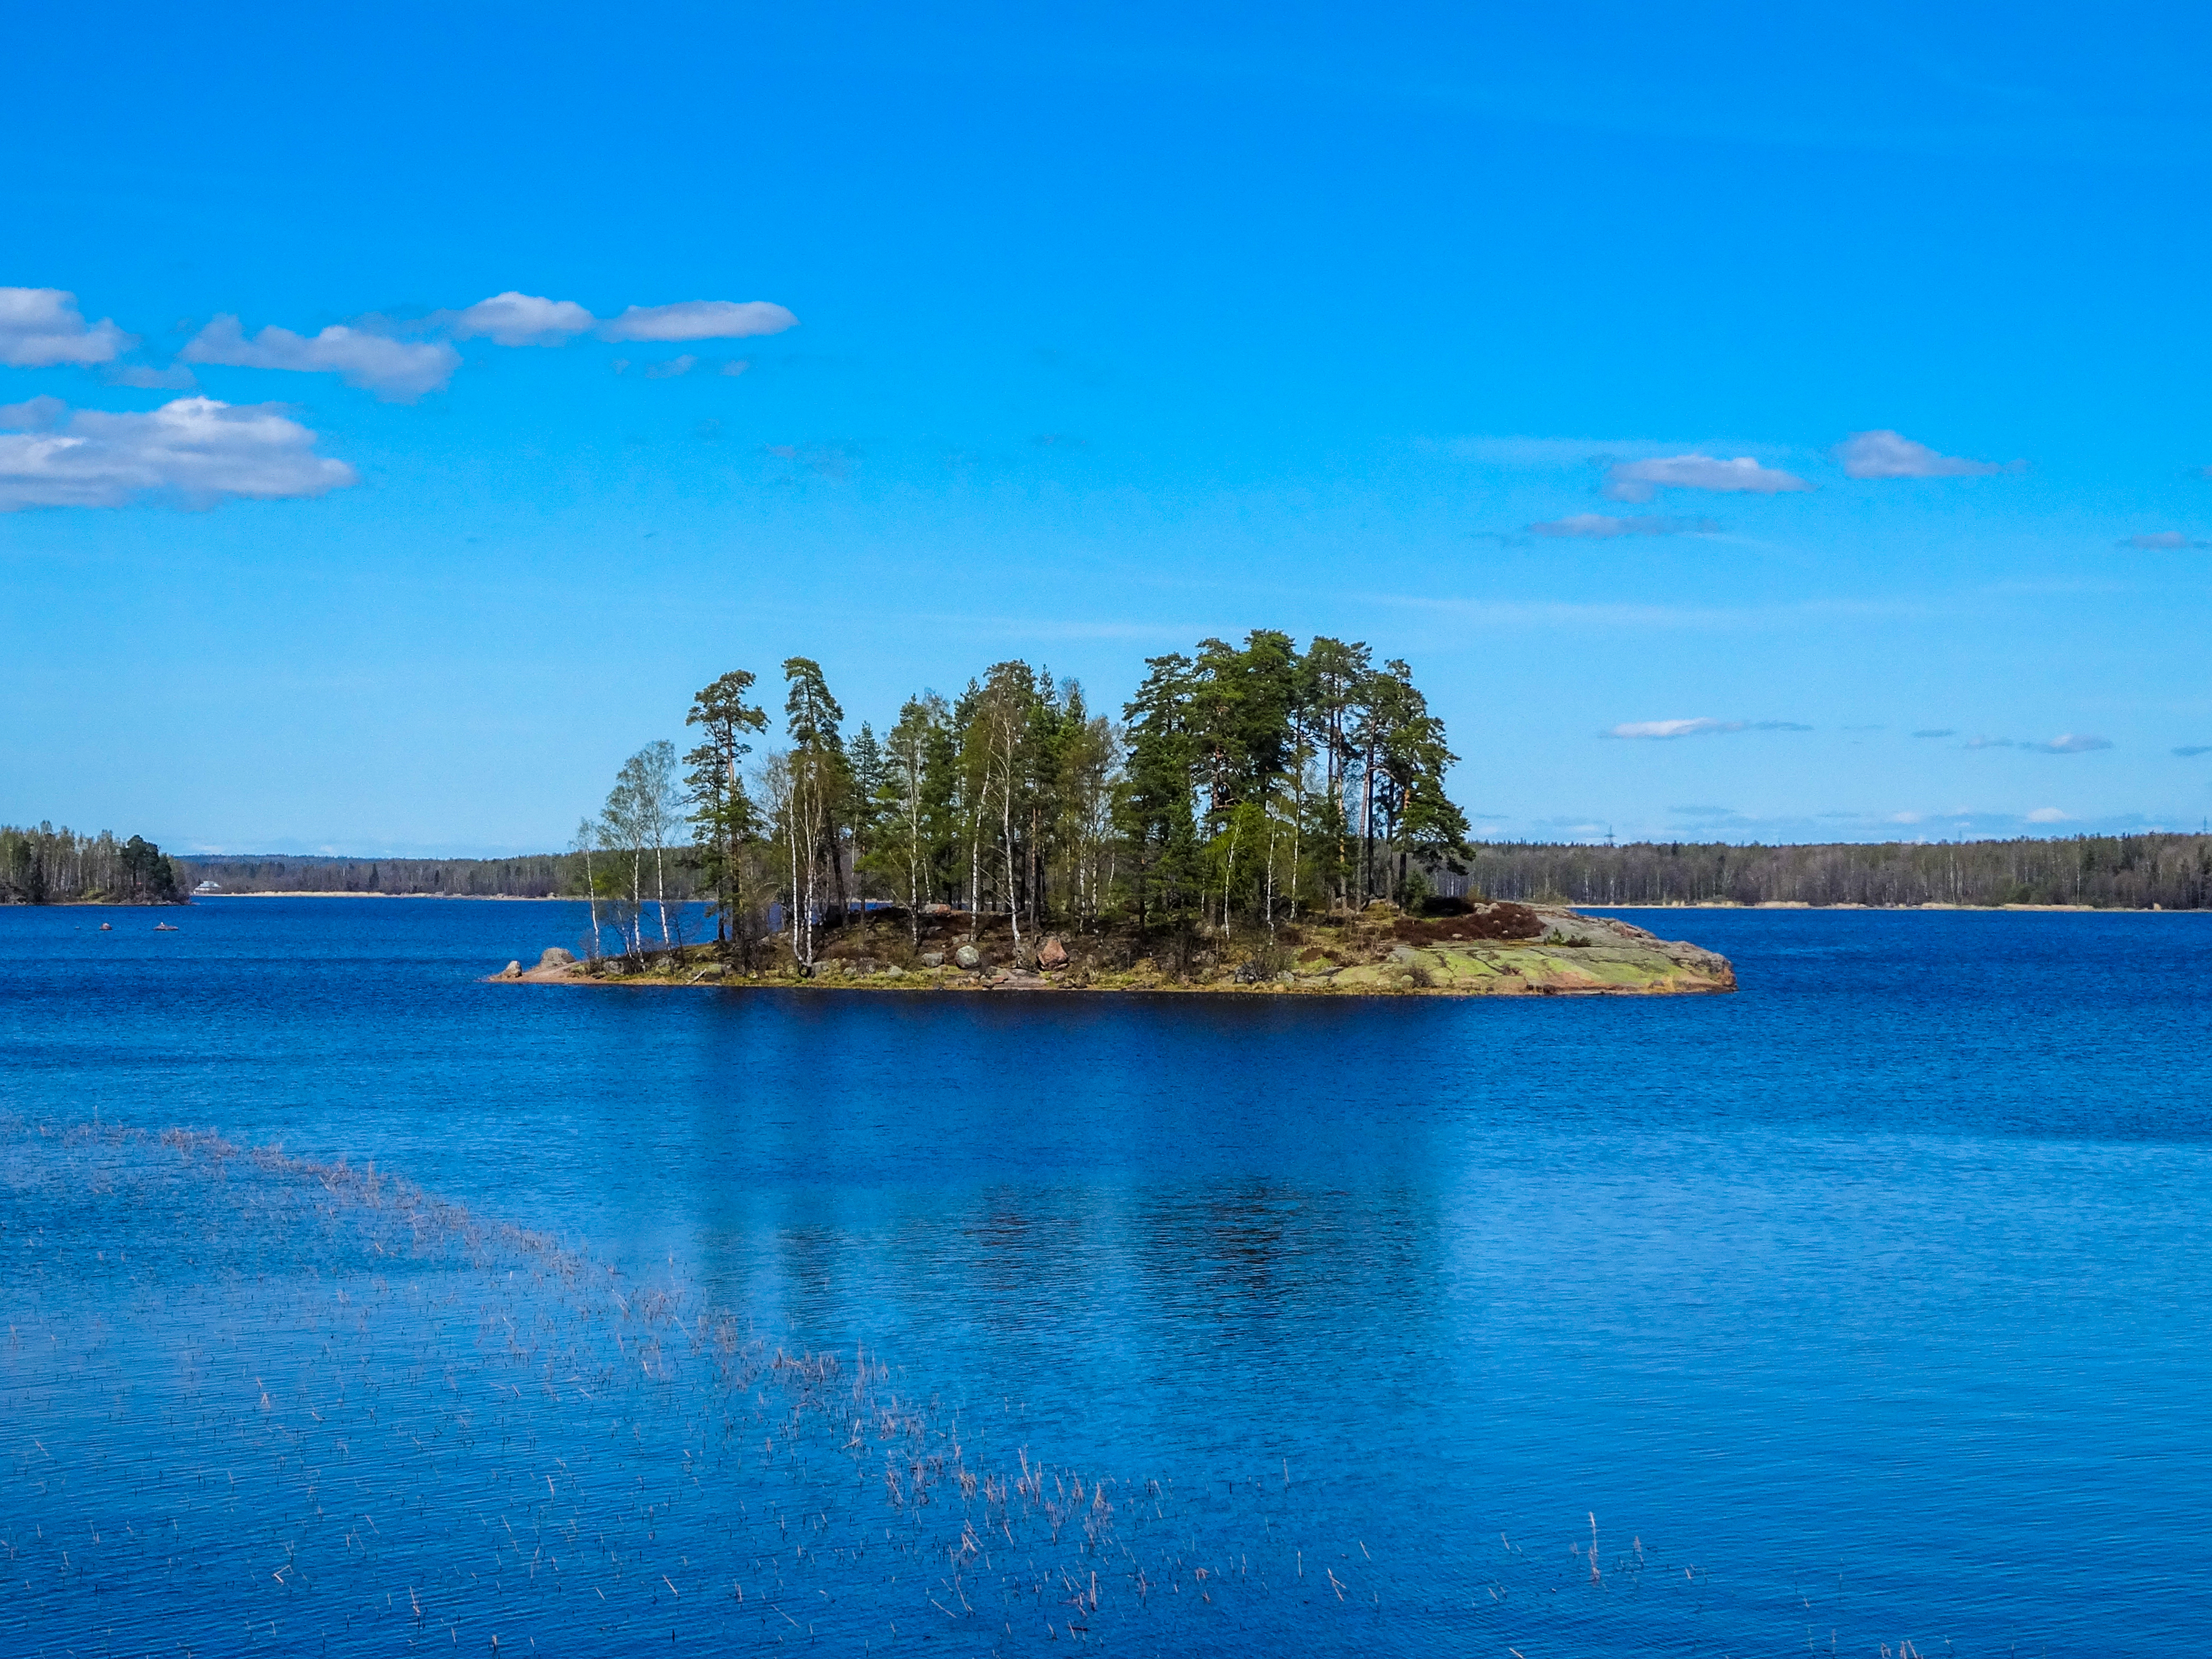
vyborg, monrepo, island, trees, monrepos, clouds, water, landscape, body of water, nature, blue, natural landscape, coastal and oceanic landforms, water resources, horizon, aqua, bank, azure, watercourse, ocean, shore, reflection, lake, electric blue, turquoise, islet, reservoir, calm, tropics, coast, channel, beach, meteorological phenomenon, inlet, caribbean, sound, river island, lagoon, loch, shoal, lacustrine plain, cay, lake district, floodplain